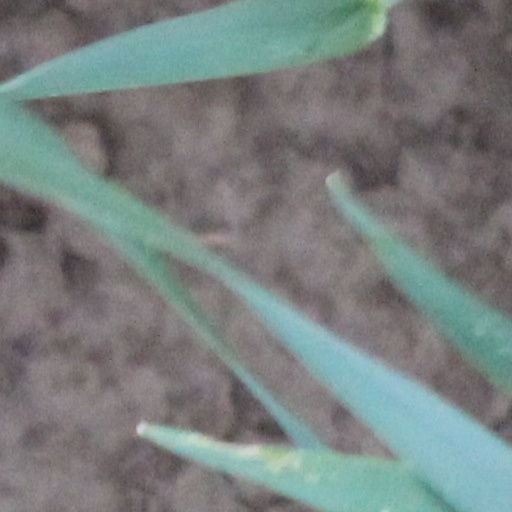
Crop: wheat